Stephen Reaves

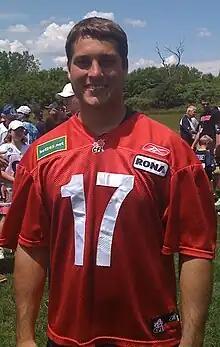
Reaves with the Toronto Argonauts in 2009

Stephen Reaves (born December 5, 1984) is a former professional Canadian football quarterback. He was signed by the Toronto Argonauts of the Canadian Football League (CFL) as a street free agent in 2009 but was released at the end of training camp. He was re-signed to the practice roster on June 27, 2009. He played college football for the Southern Miss Golden Eagles and the Michigan State Spartans.